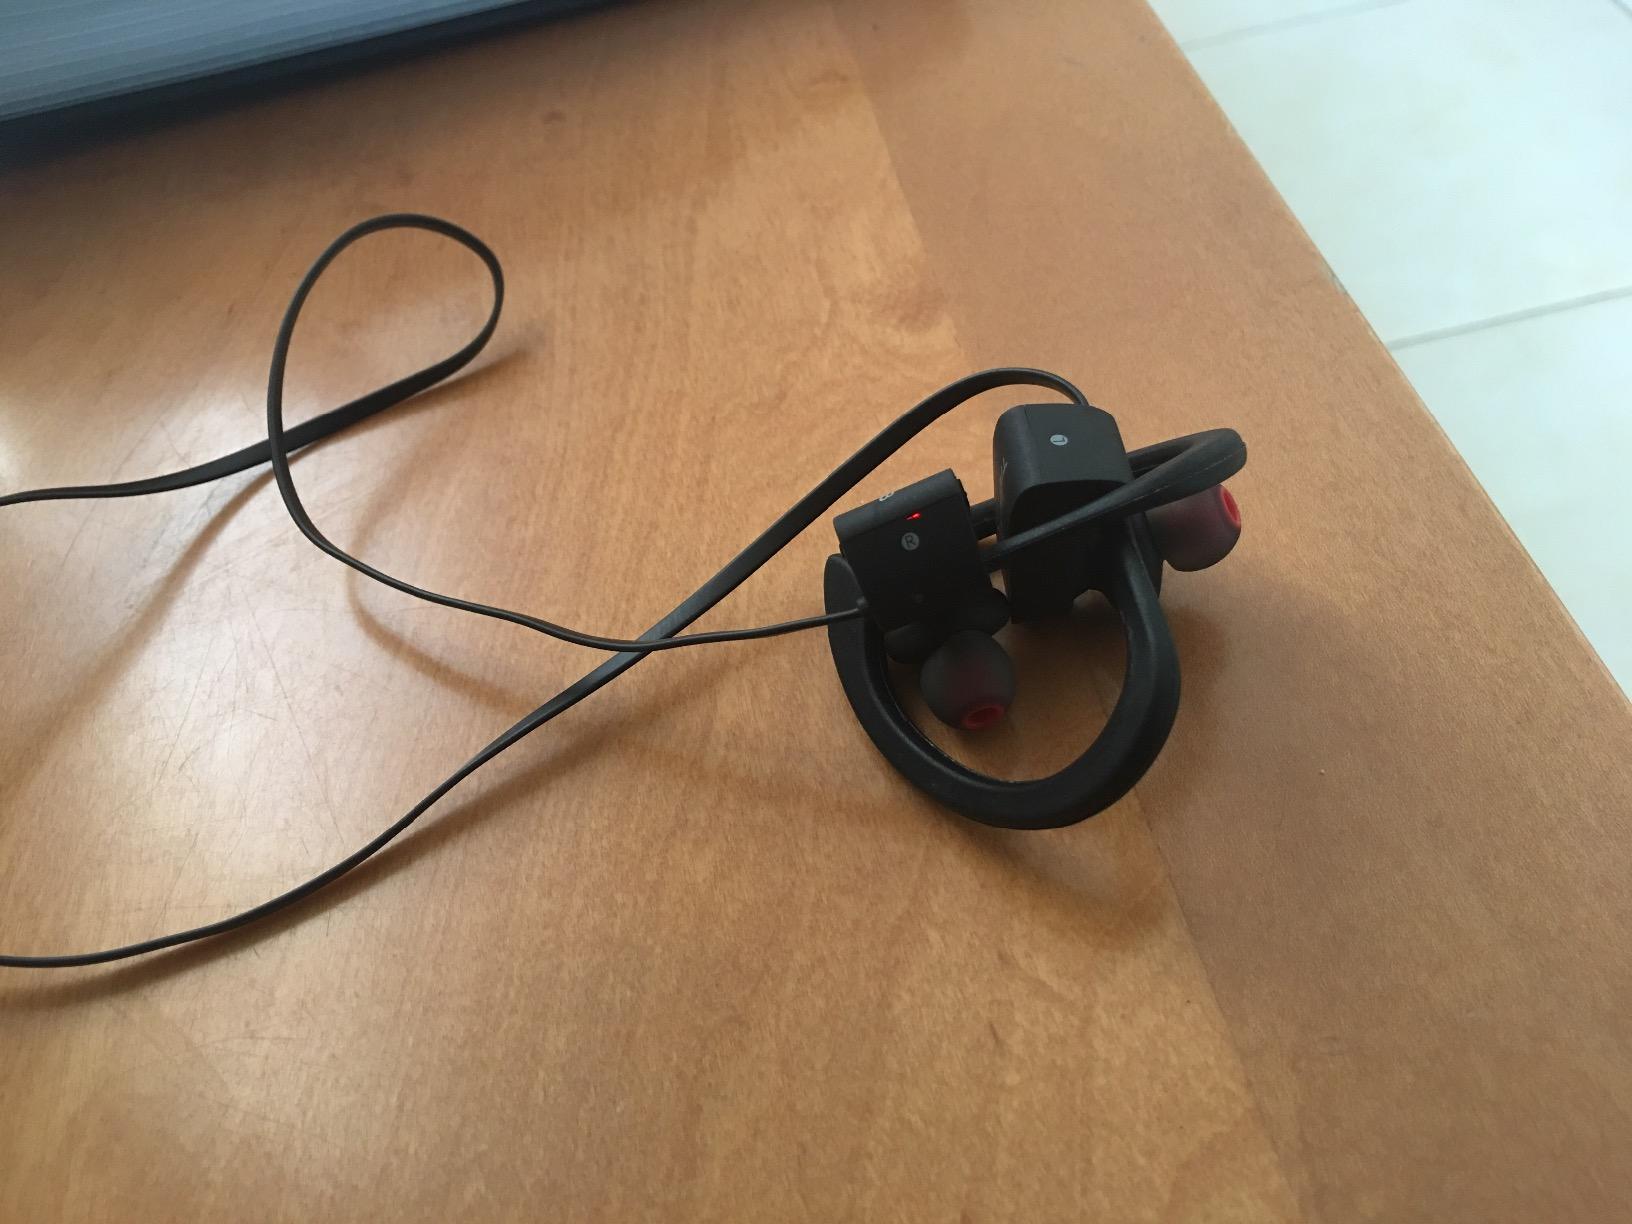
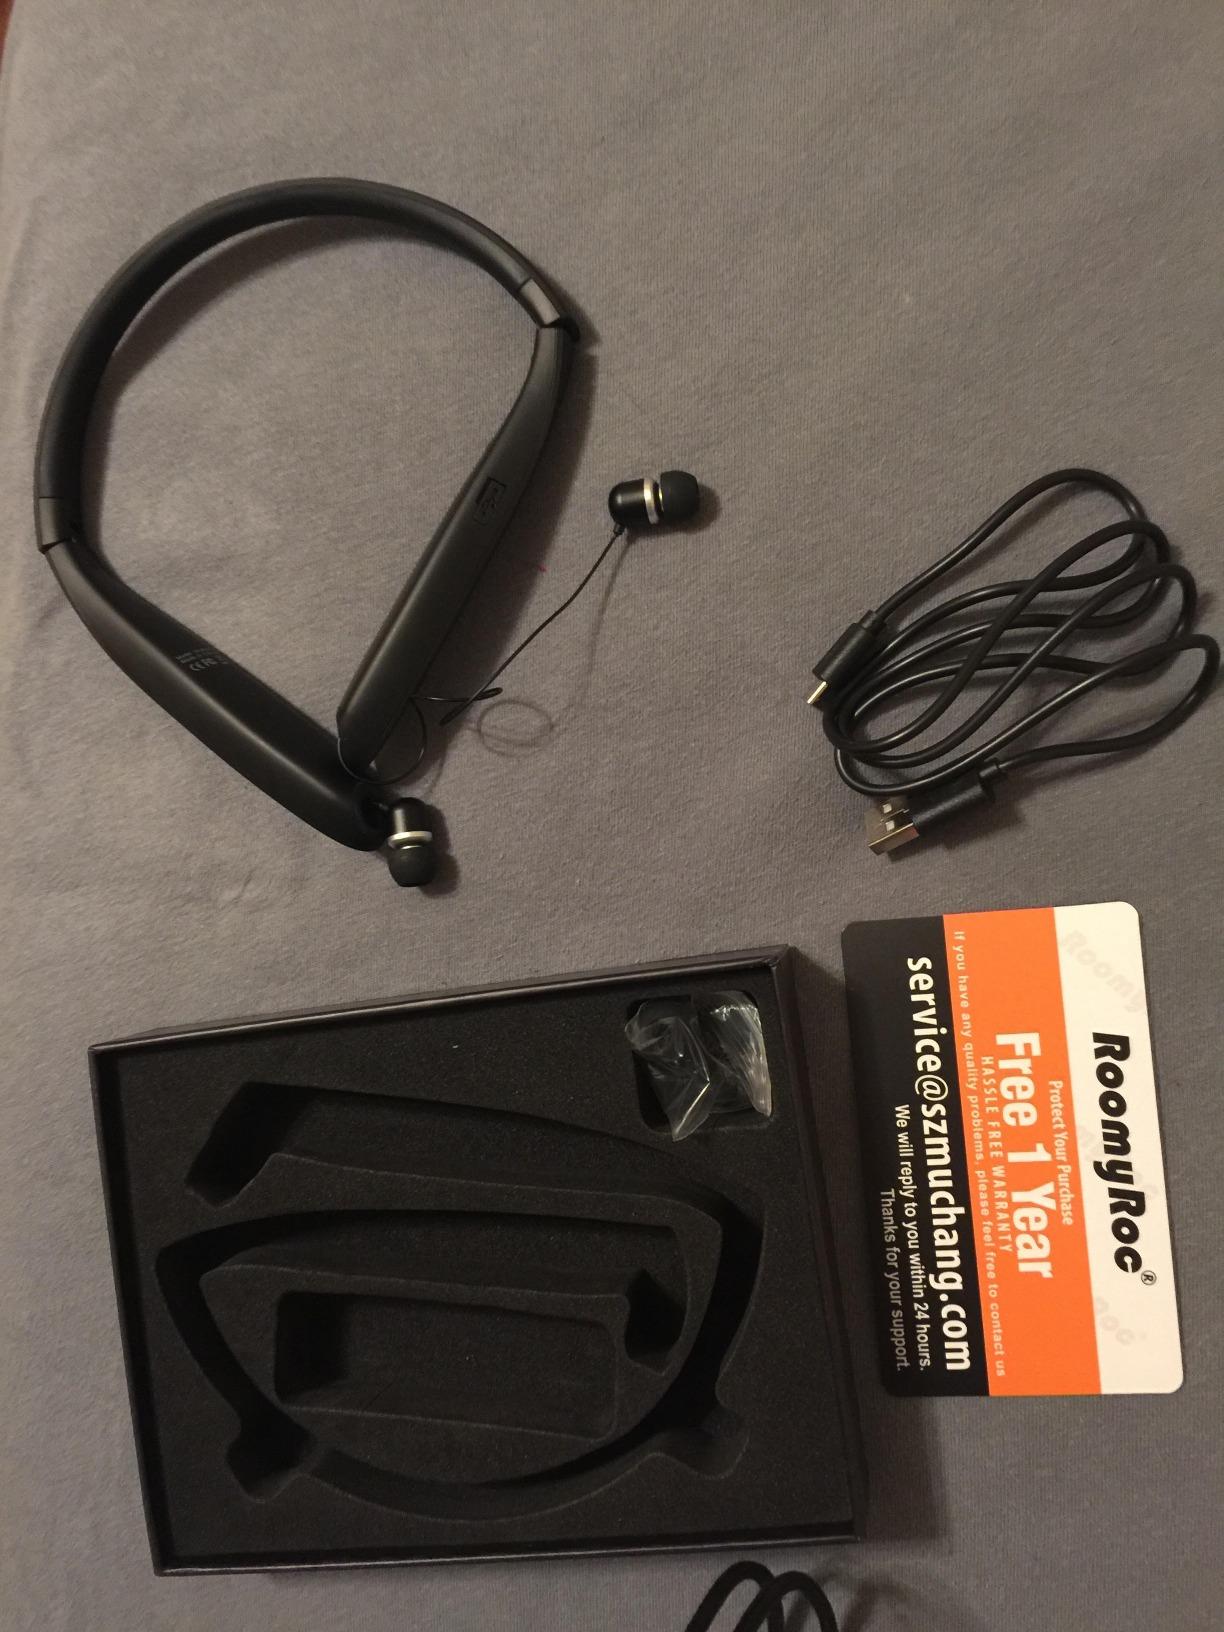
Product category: earbuds
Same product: no